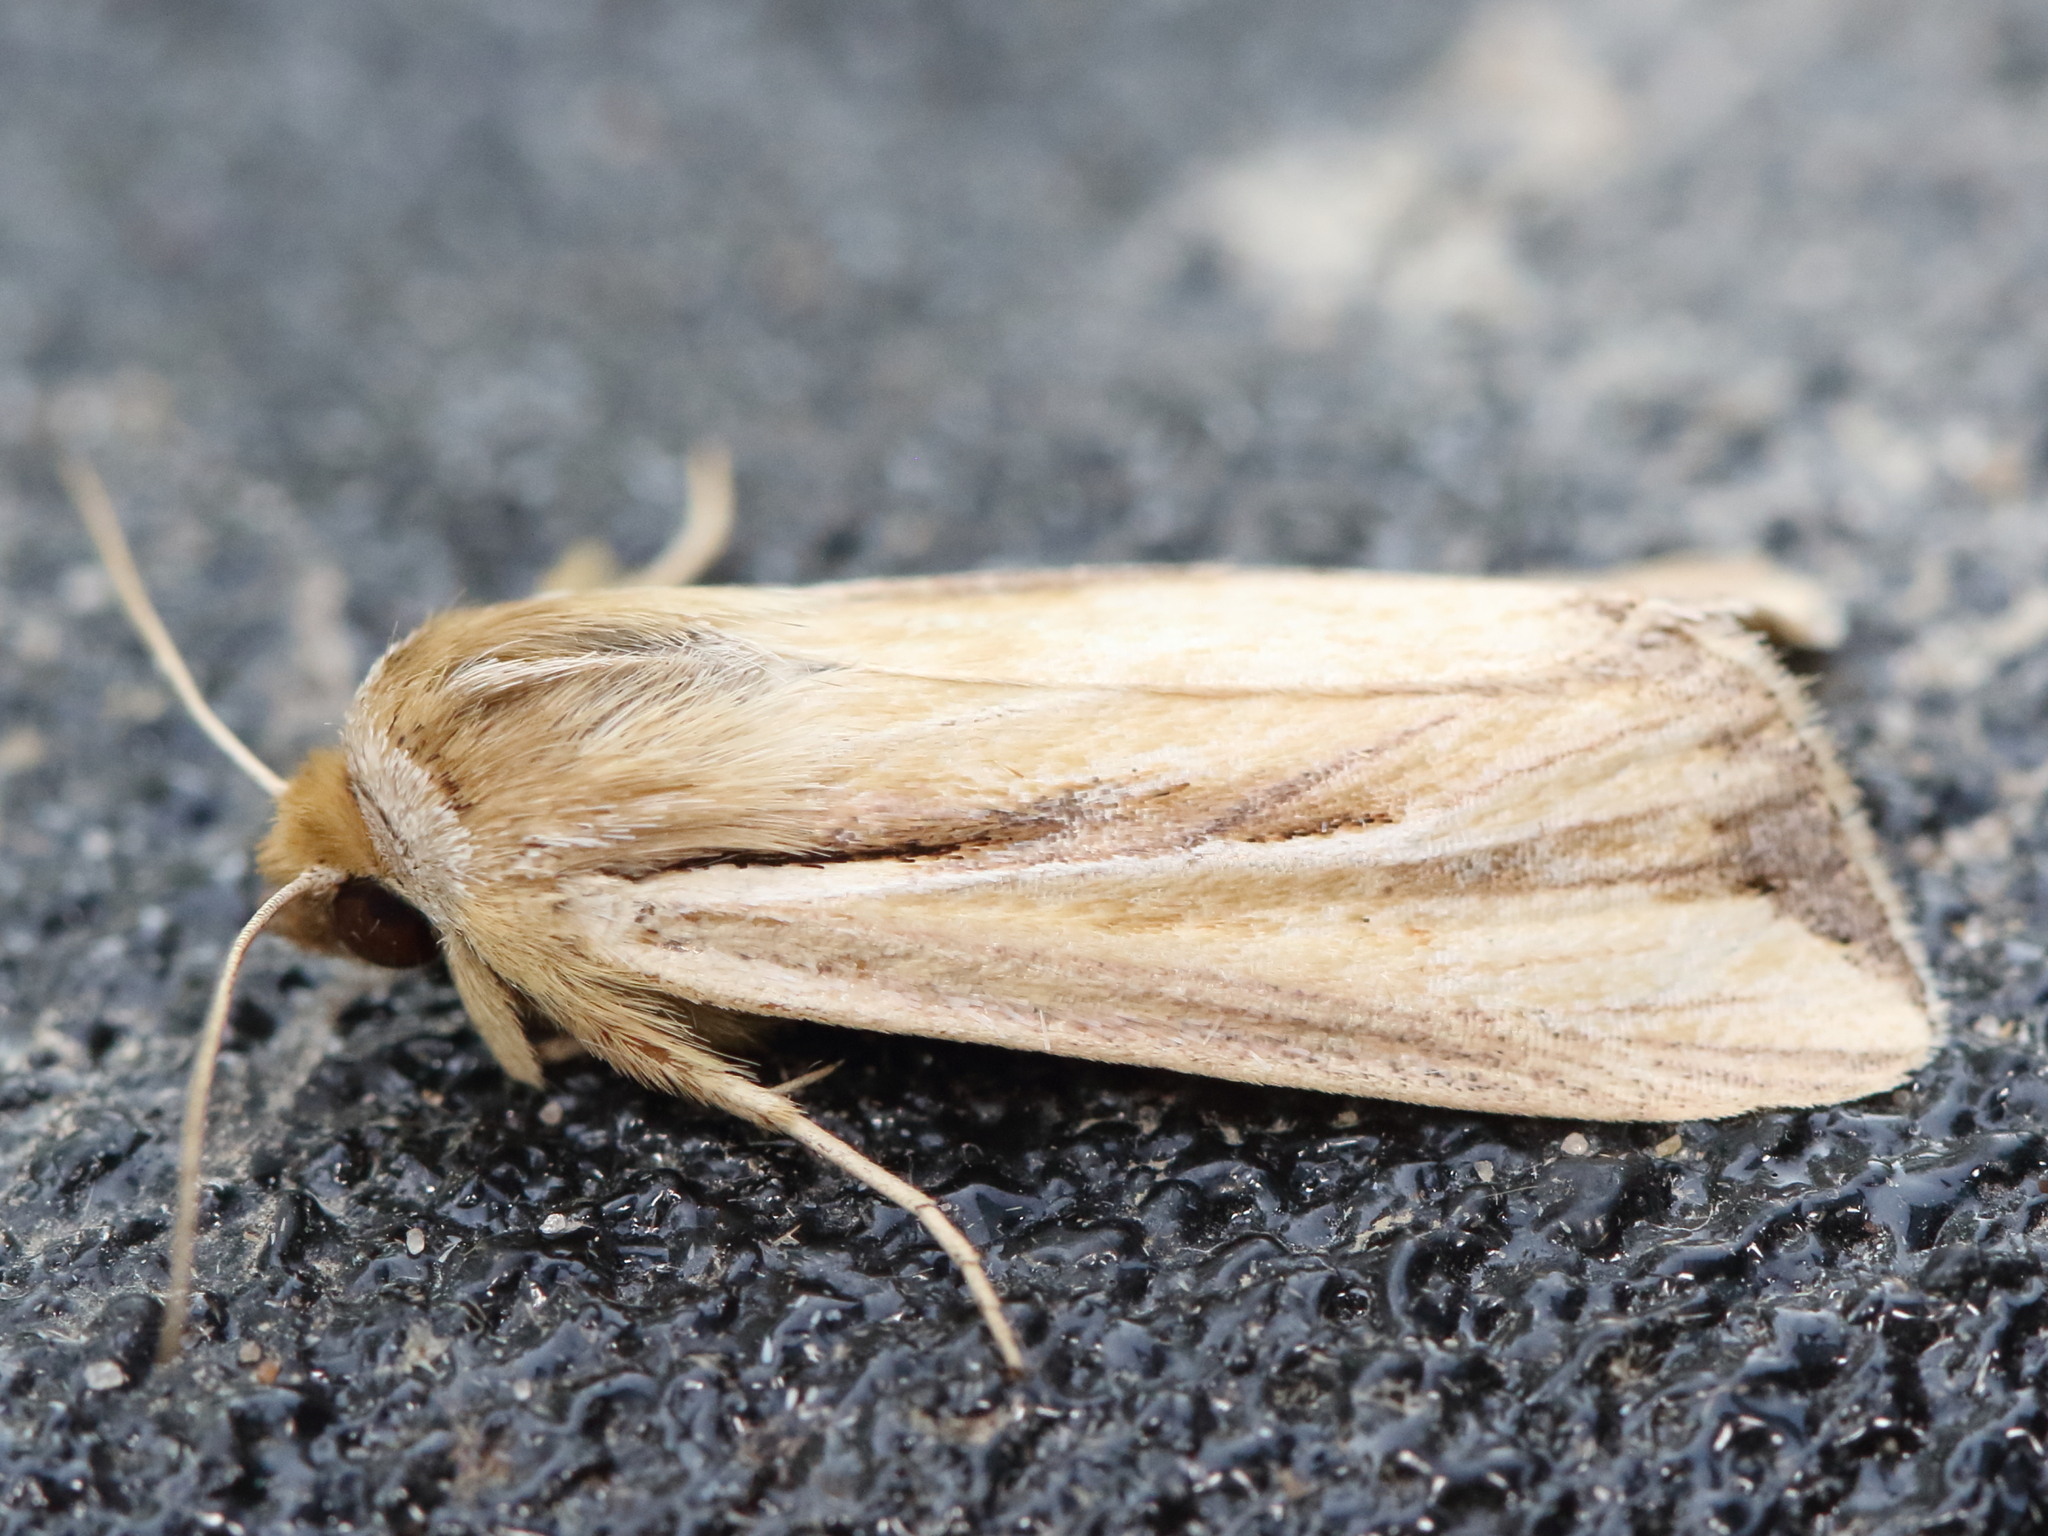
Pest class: wheathead_armyworm_Dargida_diffusa